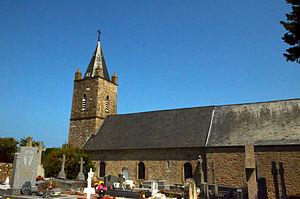
Église Saint-Malo de Carneville.
Carneville est une commune française, située dans le département de la Manche en région Normandie, peuplée de 236 habitants.